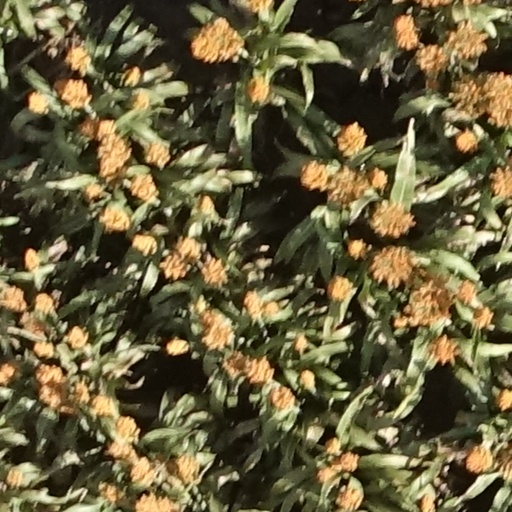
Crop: sorghum